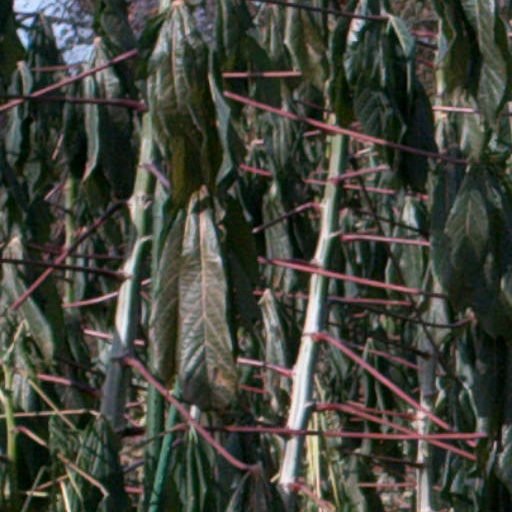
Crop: cassava